Lex Luthor

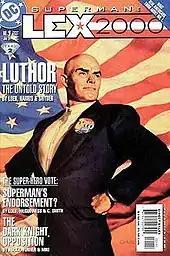
"Lex 2000" #1, featuring Lex Luthor as President of the United States, cover art by Glen Orbik

When Superman fights the cyborg Metallo, Luthor intervenes. In "Superman" (vol. 2) #2, discovering Metallo is powered by a 'heart' of kryptonite that can hurt and potentially kill Superman, Luthor steals it and a creates a kryptonite ring for himself. He wears the radioactive ore around his finger as a symbol that he is untouchable, causing the Man of Tomorrow pain and weakness whenever he approaches. Not realizing humans can be affected by severe or long-term meteoric radiation exposure, Luthor eventually suffers from Kryptonite poisoning. He had his right hand amputated to prevent the cancer's spread, and not long afterwards, said kryptonite ring (which he kept in cold storage prior to the surgery) would be stolen. Eventually coming into the possession of Superman, who in turn entrusts it to Batman, tasking the Dark Knight to use it if Superman ever becomes corrupt or falls under the control of another. But removing the tainted limb was a mere half measure, as his affliction had already metastasized rendering Lex's condition terminal.